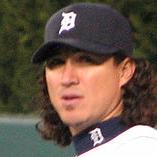
Age: 33